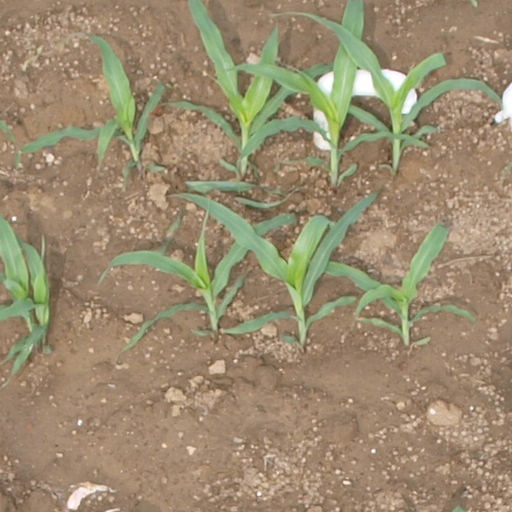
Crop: maize; corn